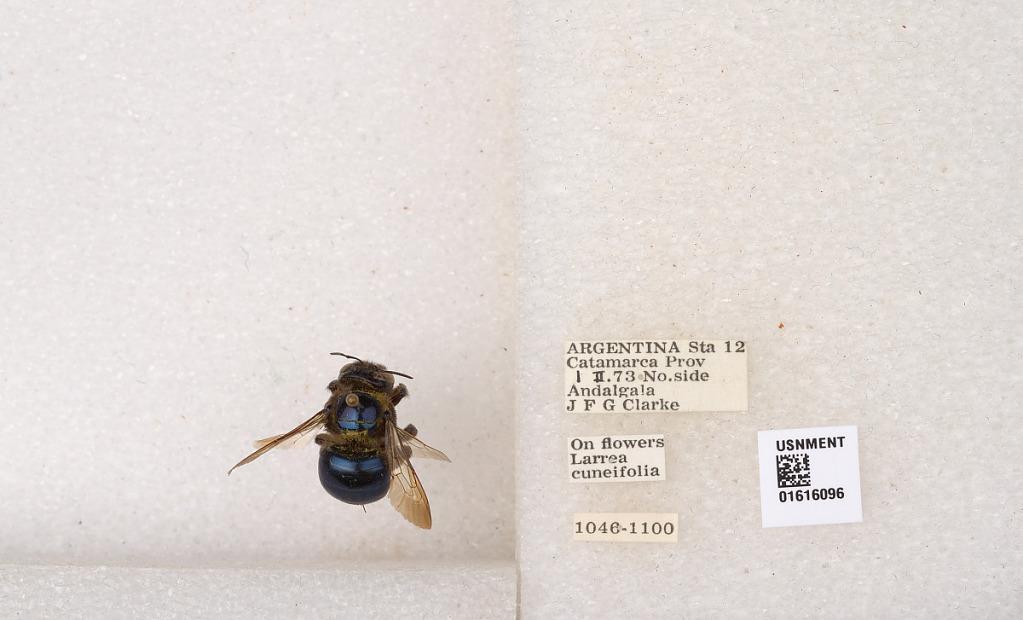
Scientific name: Xylocopa (Schonnherria) splendidula Lepeletier
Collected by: J. Clarke
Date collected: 1973-2-1
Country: Argentina
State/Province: Catamarca
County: Andalgala
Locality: Sta. 12, No. side Andalgala